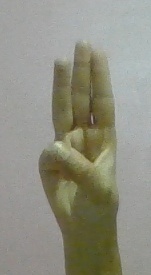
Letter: thaa